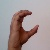
The image shows a hand gesture representing the letter 'C' in Indian Sign Language.